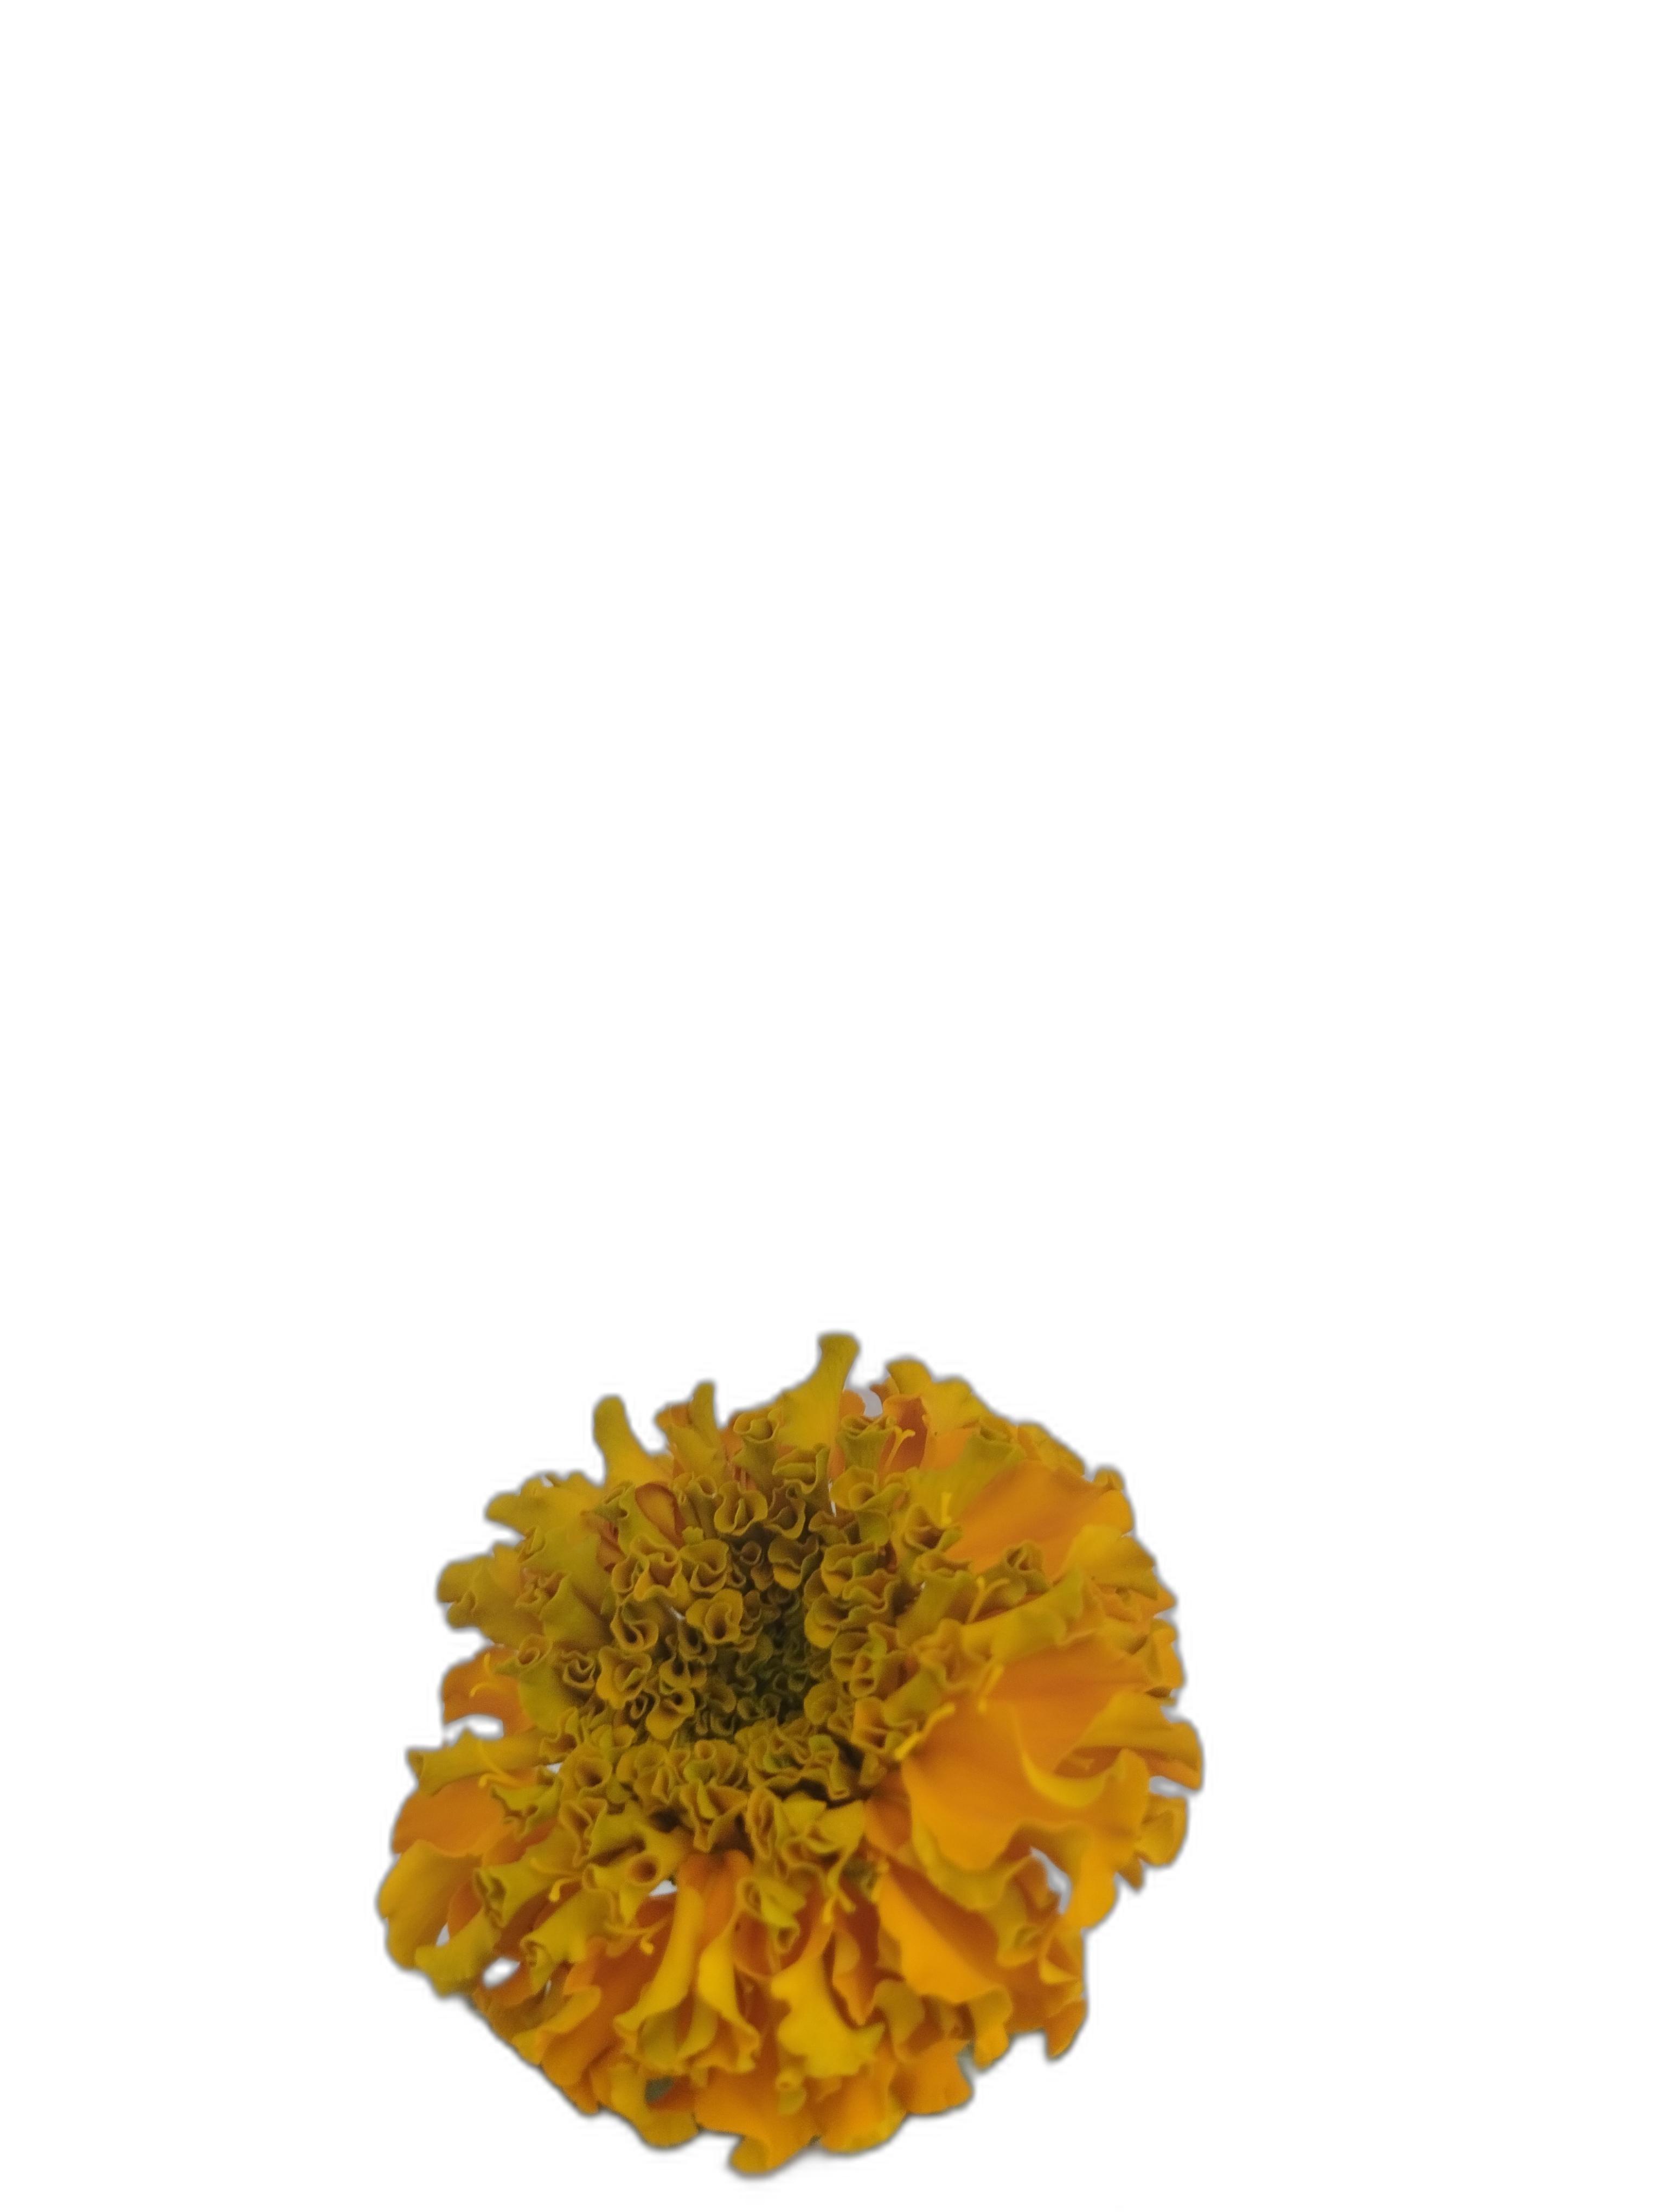
Label: Marigold